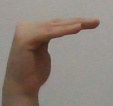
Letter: haa